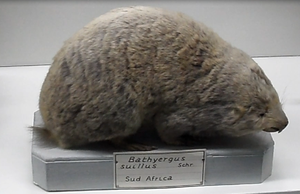
Le Fouisseur du Cap, ou Rat-taupe des dunes, est une espèce de mammifère rongeur de la famille des Bathyergidae. Ce rat-taupe vit en Namibie et en Afrique du Sud.